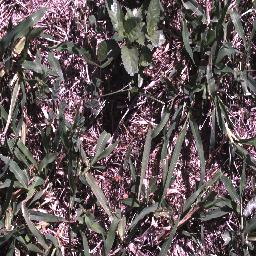
Label: snake_weed